Hostinné

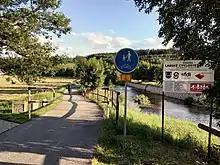
Cycle path along the Elbe

Hostinné is known for its paper mill. The tradition of this industry started here in 1835.